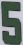
Number: 5